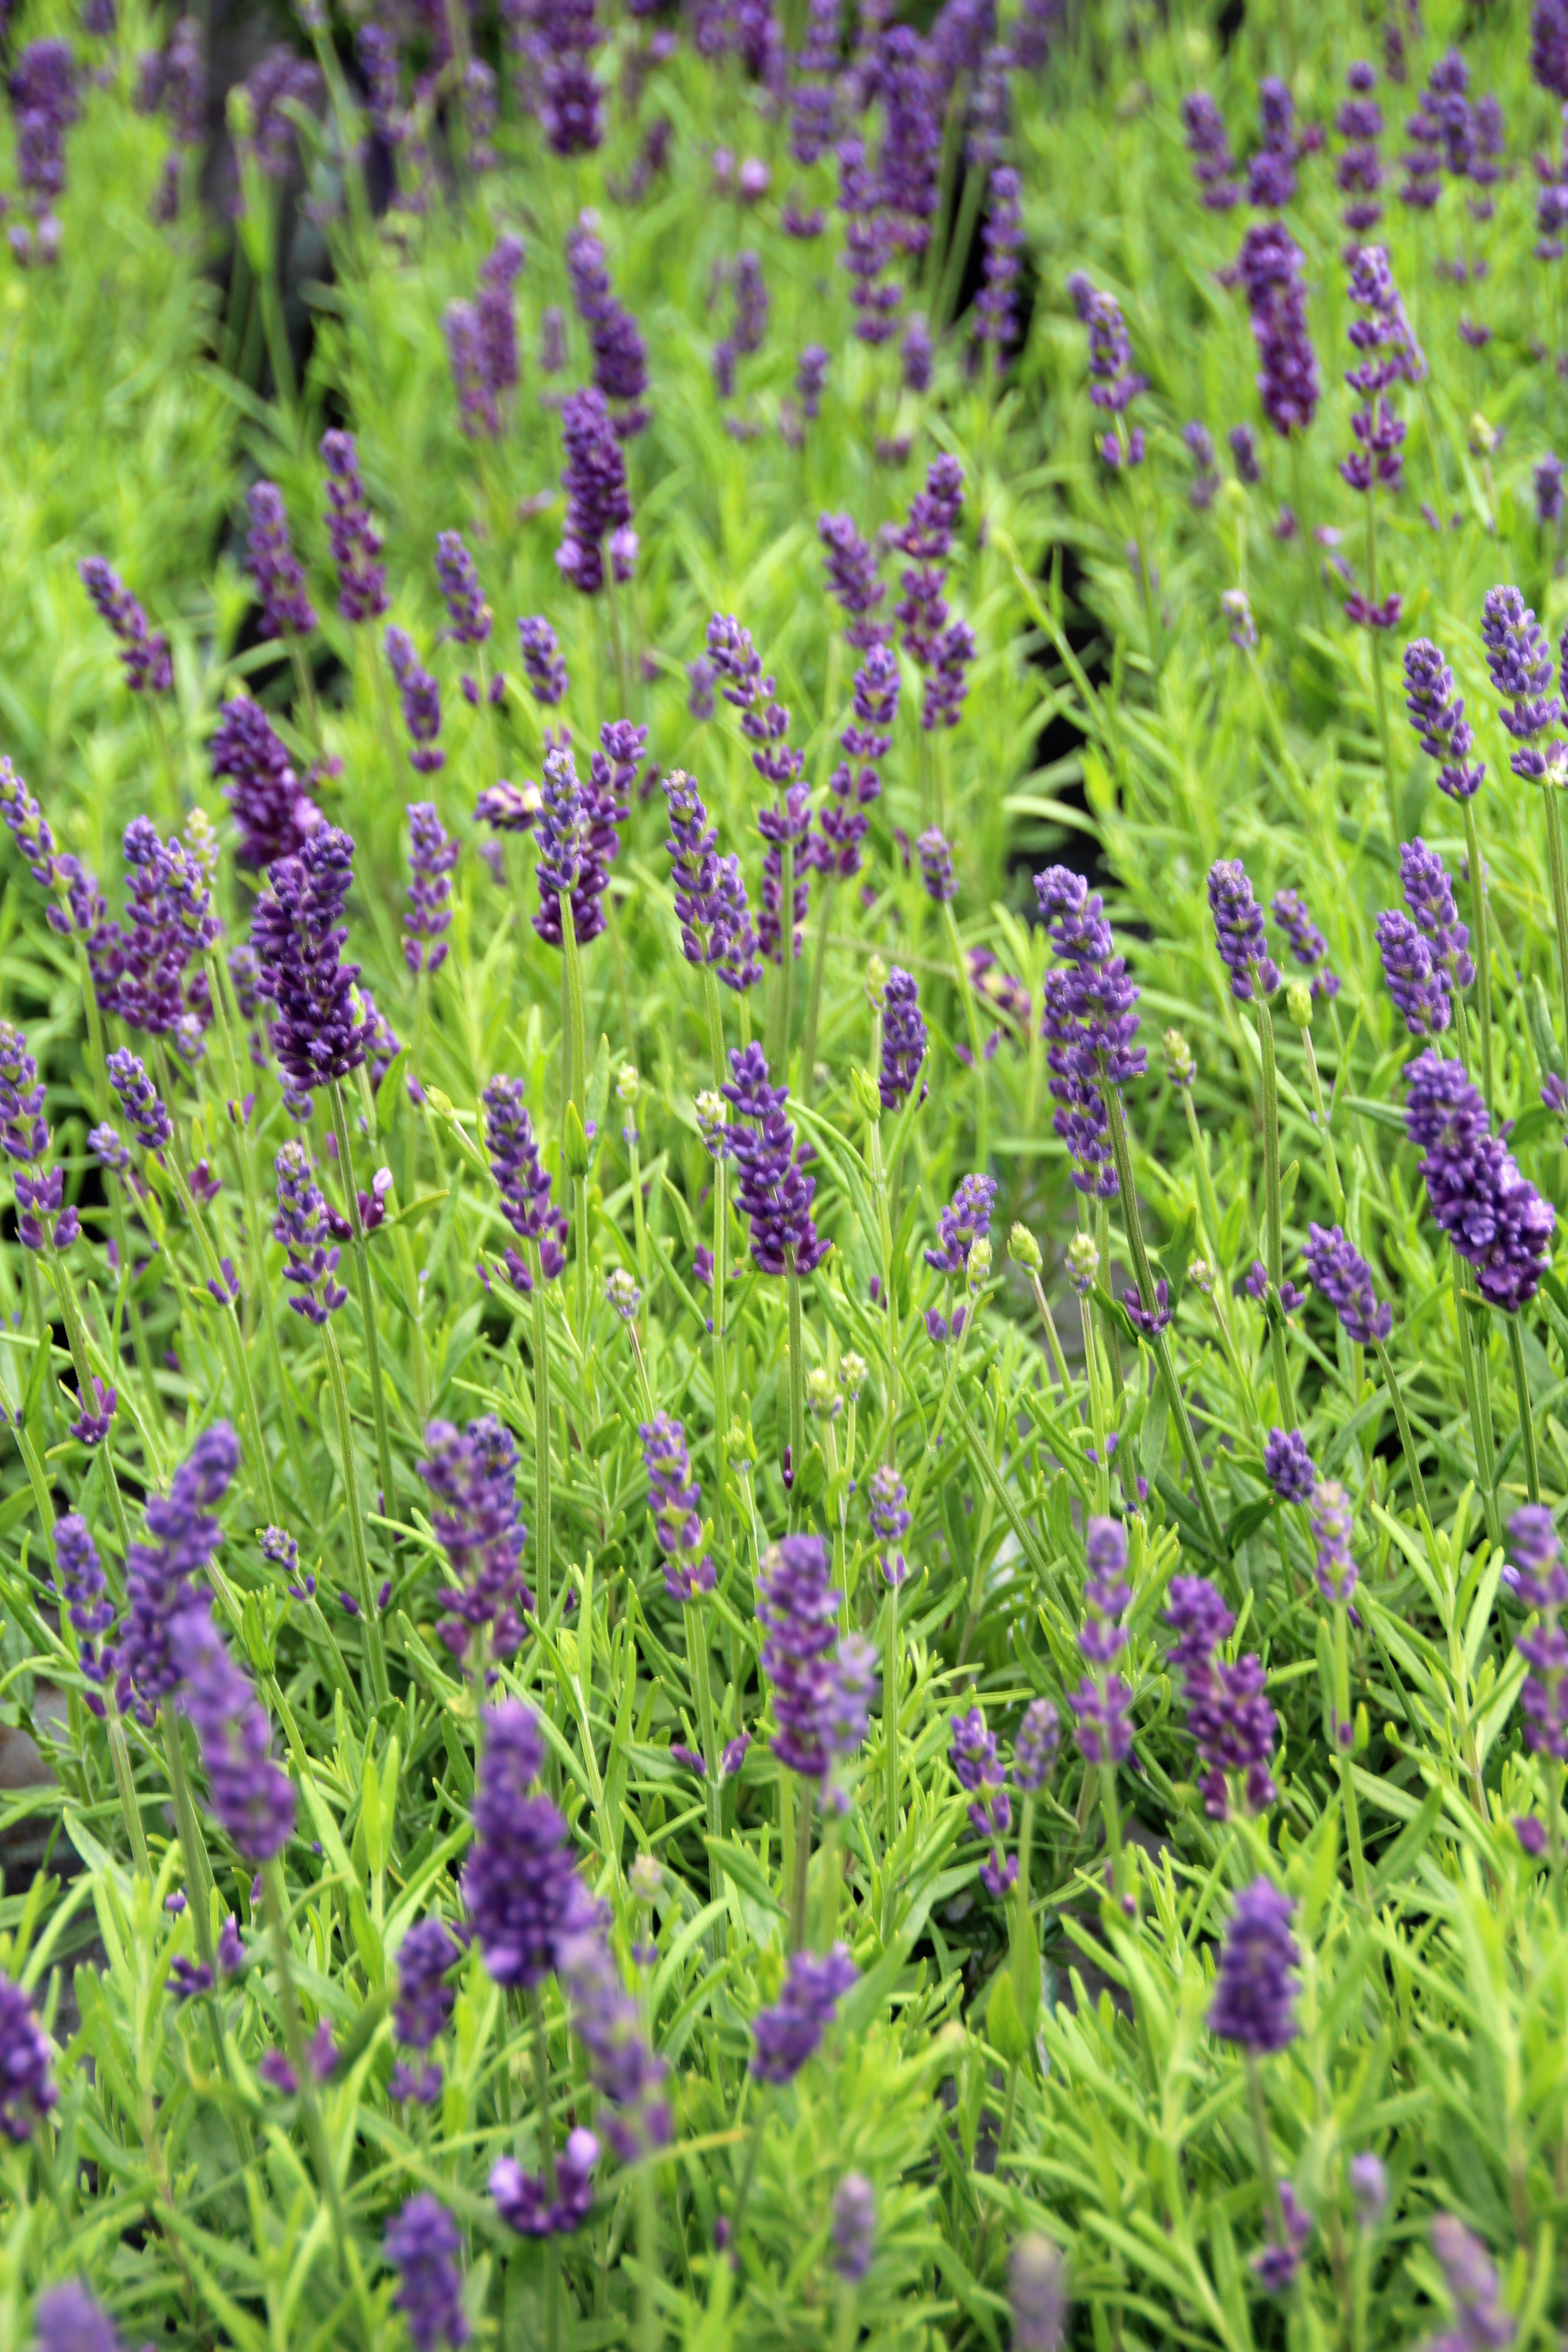
blossom, plant, meadow, flower, purple, bloom, herb, lavender, wildflower, fragrance, lupin, flowering plant, lavender flowers, lavender plant, annual plant, land plant, english lavender, french lavender, hyssopus, lavandula dentata